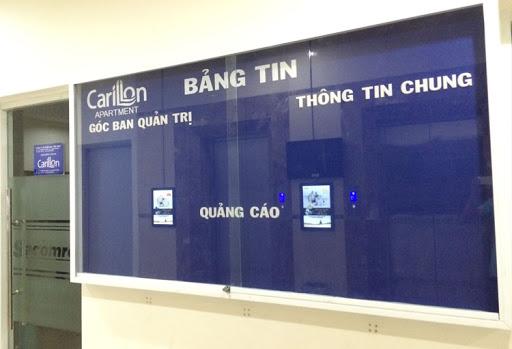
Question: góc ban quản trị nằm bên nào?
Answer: góc ban quản trị nằm bên trái